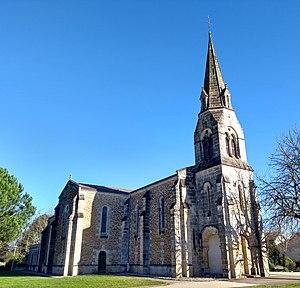
Église Saint-Gervais de Biganos